Hannibal season 2

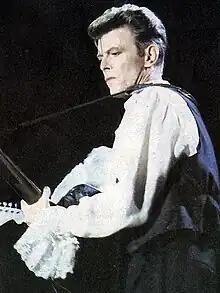
David Bowie (pictured in 1990) was offered the role of Count Robert Lecter but scheduling conflicts prevented his casting.

In June 2013, it was reported that the producers approached David Bowie to play Count Robert Lecter, Hannibal Lecter's uncle, during the season. Despite the character's fate in the novel "Hannibal Rising", Fuller stated that they could accommodate the character to appear in the present day scenes. Due to Bowie's schedule, he was unable to take the role but the crew were told by his agents to ask again for availability for the third season.